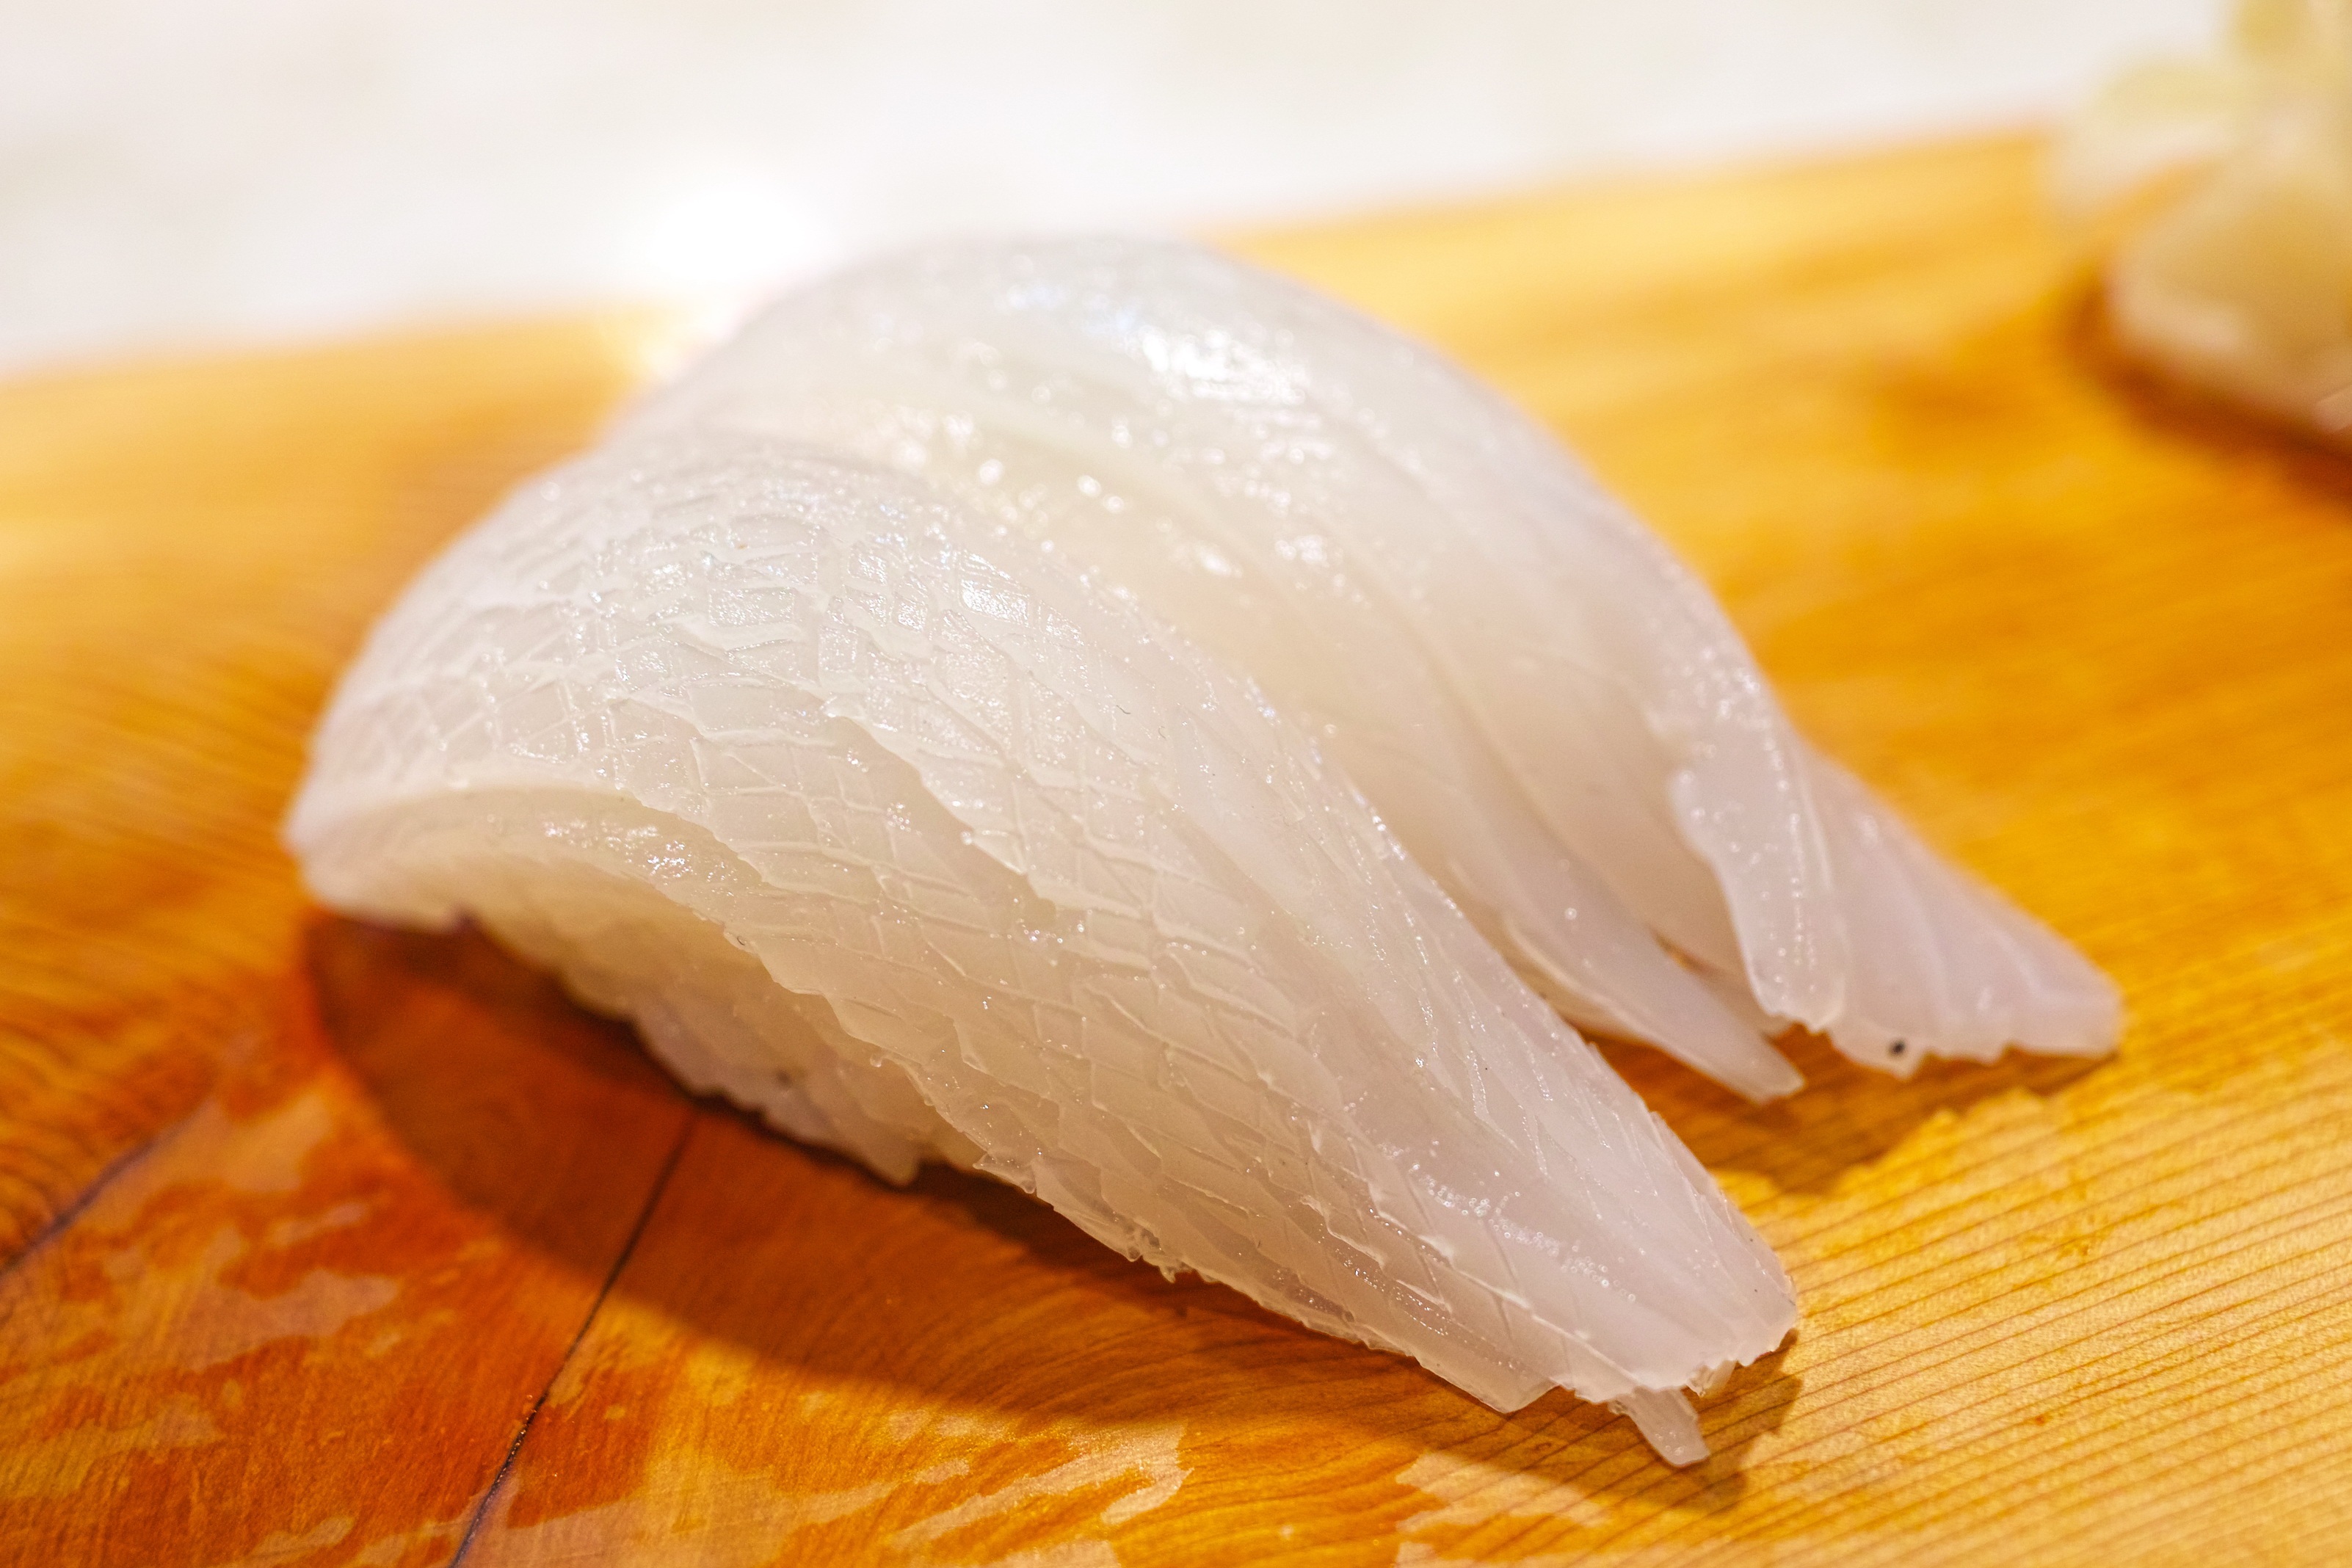
restaurant, dish, food, produce, fish, squid, cuisine, asian food, sushi, japanese food, japan food, flowering plant, chinese food, land plant, dried squid